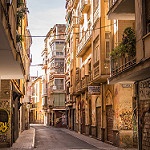
Scene: Outdoor